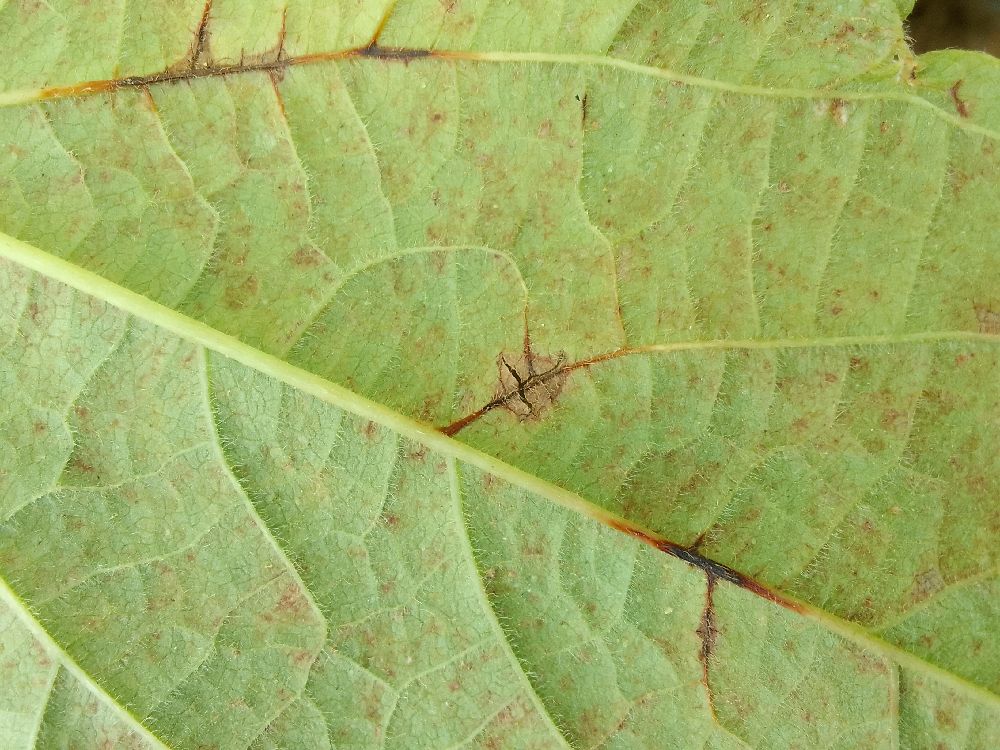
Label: anthracnose